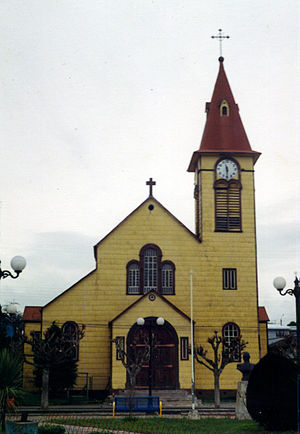
Calbuco
San Miguel Arcangel de Calbuco
Calbuco er en by og en kommune beliggende i provinsen Llanquihue i det sydlige Chile. Byen blev oprindeligt grundlagt omkring det spanske fort Fuerte San Miguel de Calbuco fra 1603 og udviklede sig til et vigtigt fiskemarked.